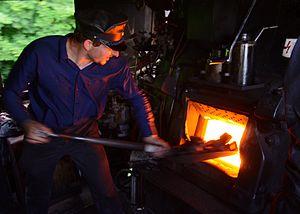
Un chauffeur est une personne dont le travail est d'alimenter en combustible et en eau une chaudière sur une installation immobile ou mobile.